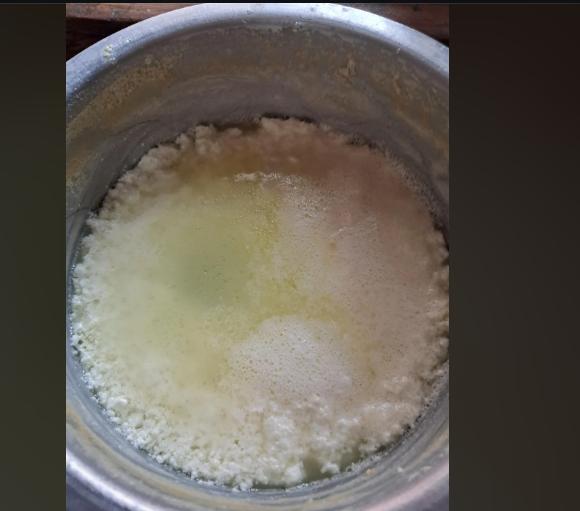
Hii ni sufuria,inaonekana kuwa iko kwenye moto,pia kina chakula ambacho kinatokota kutokana na povu ambayo iko kwenye juu ya chakula hicho.